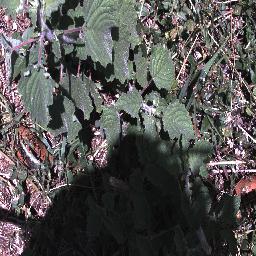
Label: negative